2010 United States House of Representatives elections in Michigan

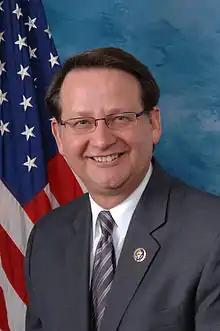
Gary Peters, who was re-elected as the U.S. representative for the 9th district

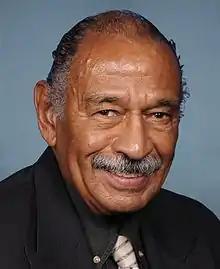
John Conyers, who was re-elected as the U.S. representative for the 14th district

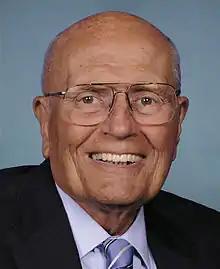
John Dingell, who was re-elected as the U.S. representative for the 15th district

The 6th district included Kalamazoo, Niles, Portage and Sturgis. The district's population was 83 percent white, 8 percent black and 5 percent Hispanic (see Race and ethnicity in the United States census); 88 percent were high school graduates and 24 percent had received a bachelor's degree or higher. Its median income was $45,661. In the 2008 presidential election the district gave 54 percent of its vote to Democratic nominee Barack Obama and 44 percent to Republican nominee John McCain.